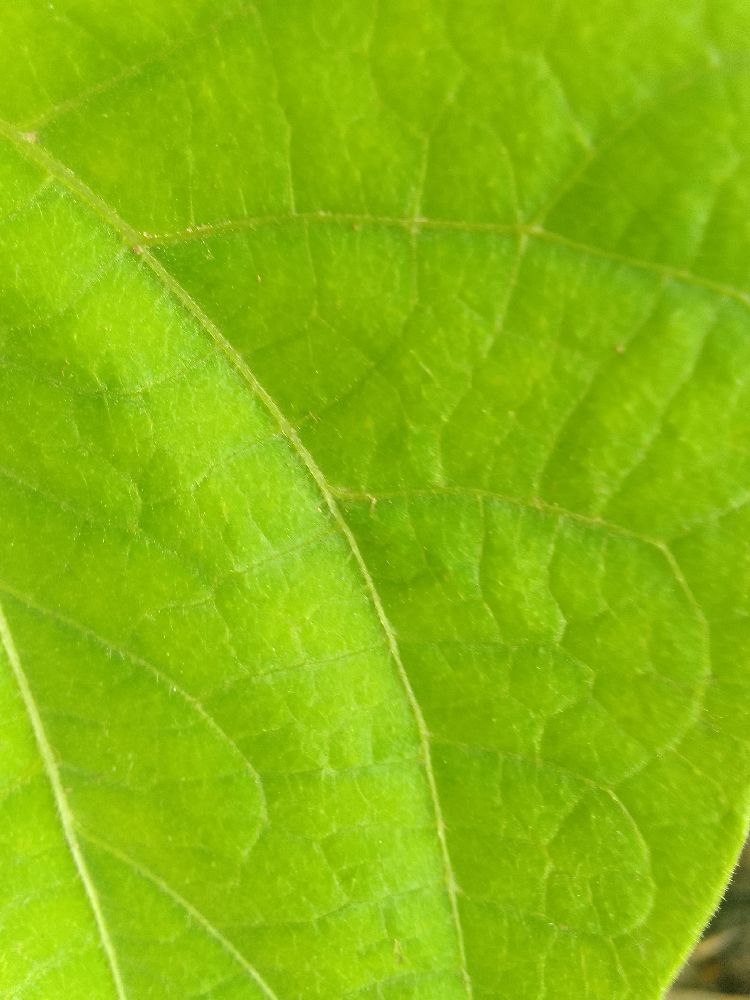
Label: healthy